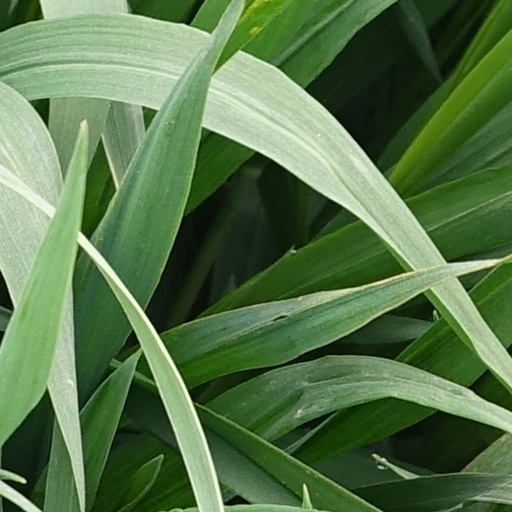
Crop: wheat